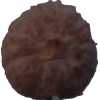
Label: orange_peeled